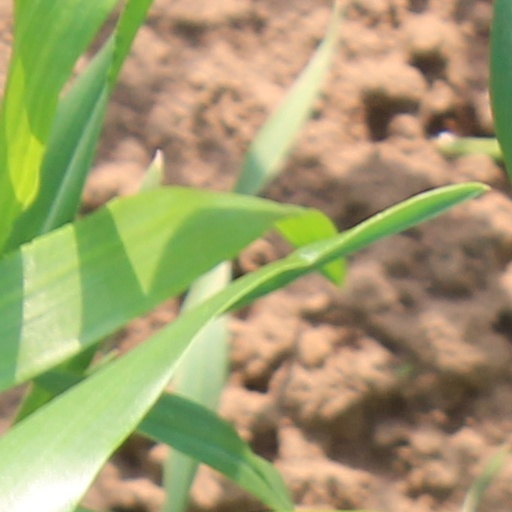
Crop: wheat